History of the Indo-Greek Kingdom

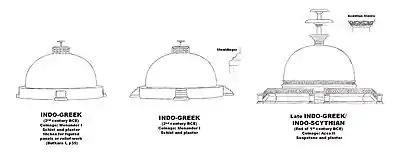
Evolution of the Butkara stupa (Swat) during the Indo-Greek period.

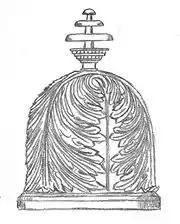
Stupa decorated with acanthus leaves, Level III, Sirkap, 1st century BCE. Diameter: 2.5 meters.

When the Indo-Greeks settled in the area of Taxila, large Buddhist structures were already present, such as the stupa of Dharmarajika built by Ashoka in the 3rd century BCE. These structures were reinforced in the following centuries, by building rings of smaller stupas and constructions around the original ones. Numerous coins of the Indo-Greek king Zoilos II were found under the foundation of a 1st-century BCE rectangular chapel near the Dharmarajika stupa.